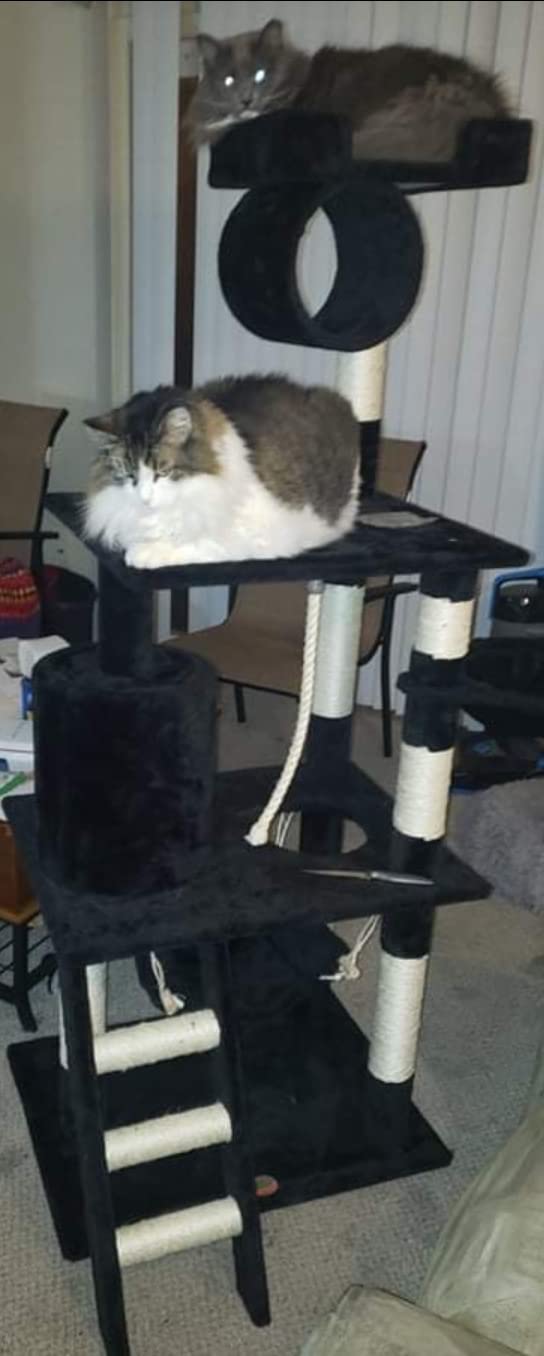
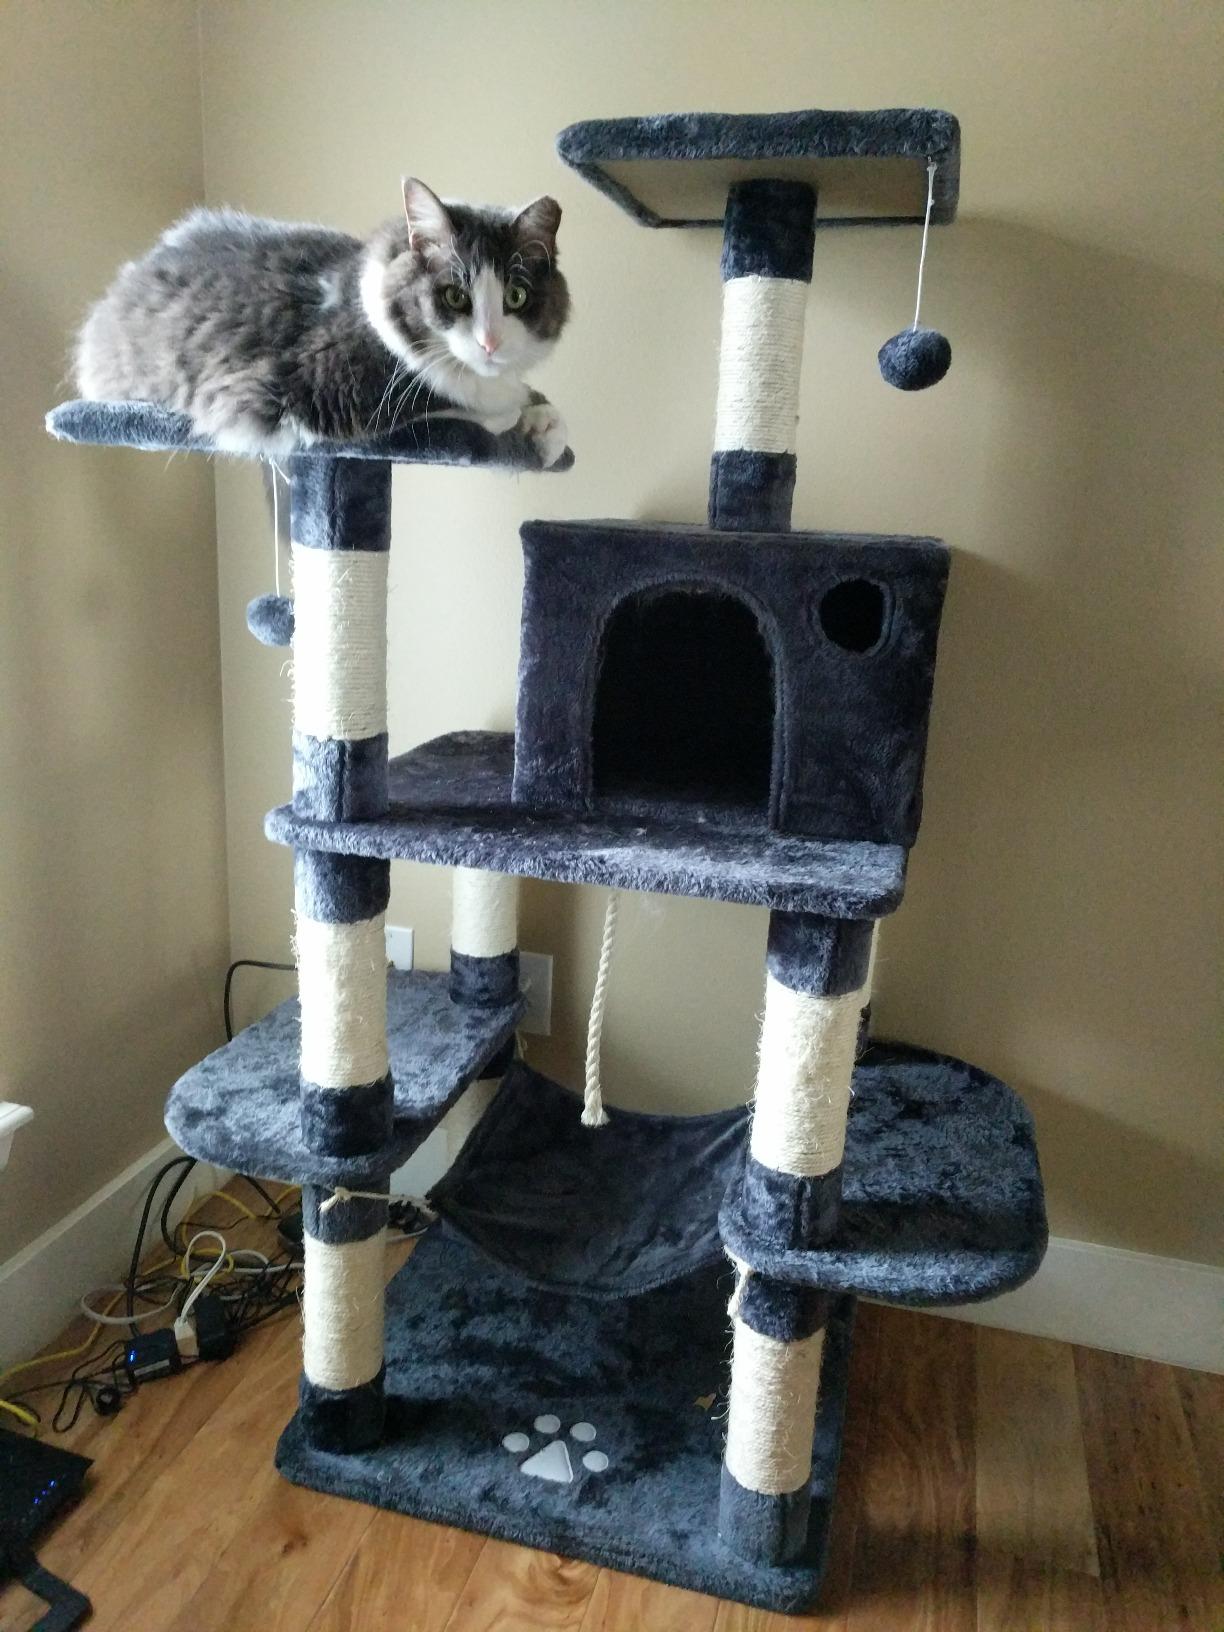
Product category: items_cat tree
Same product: no